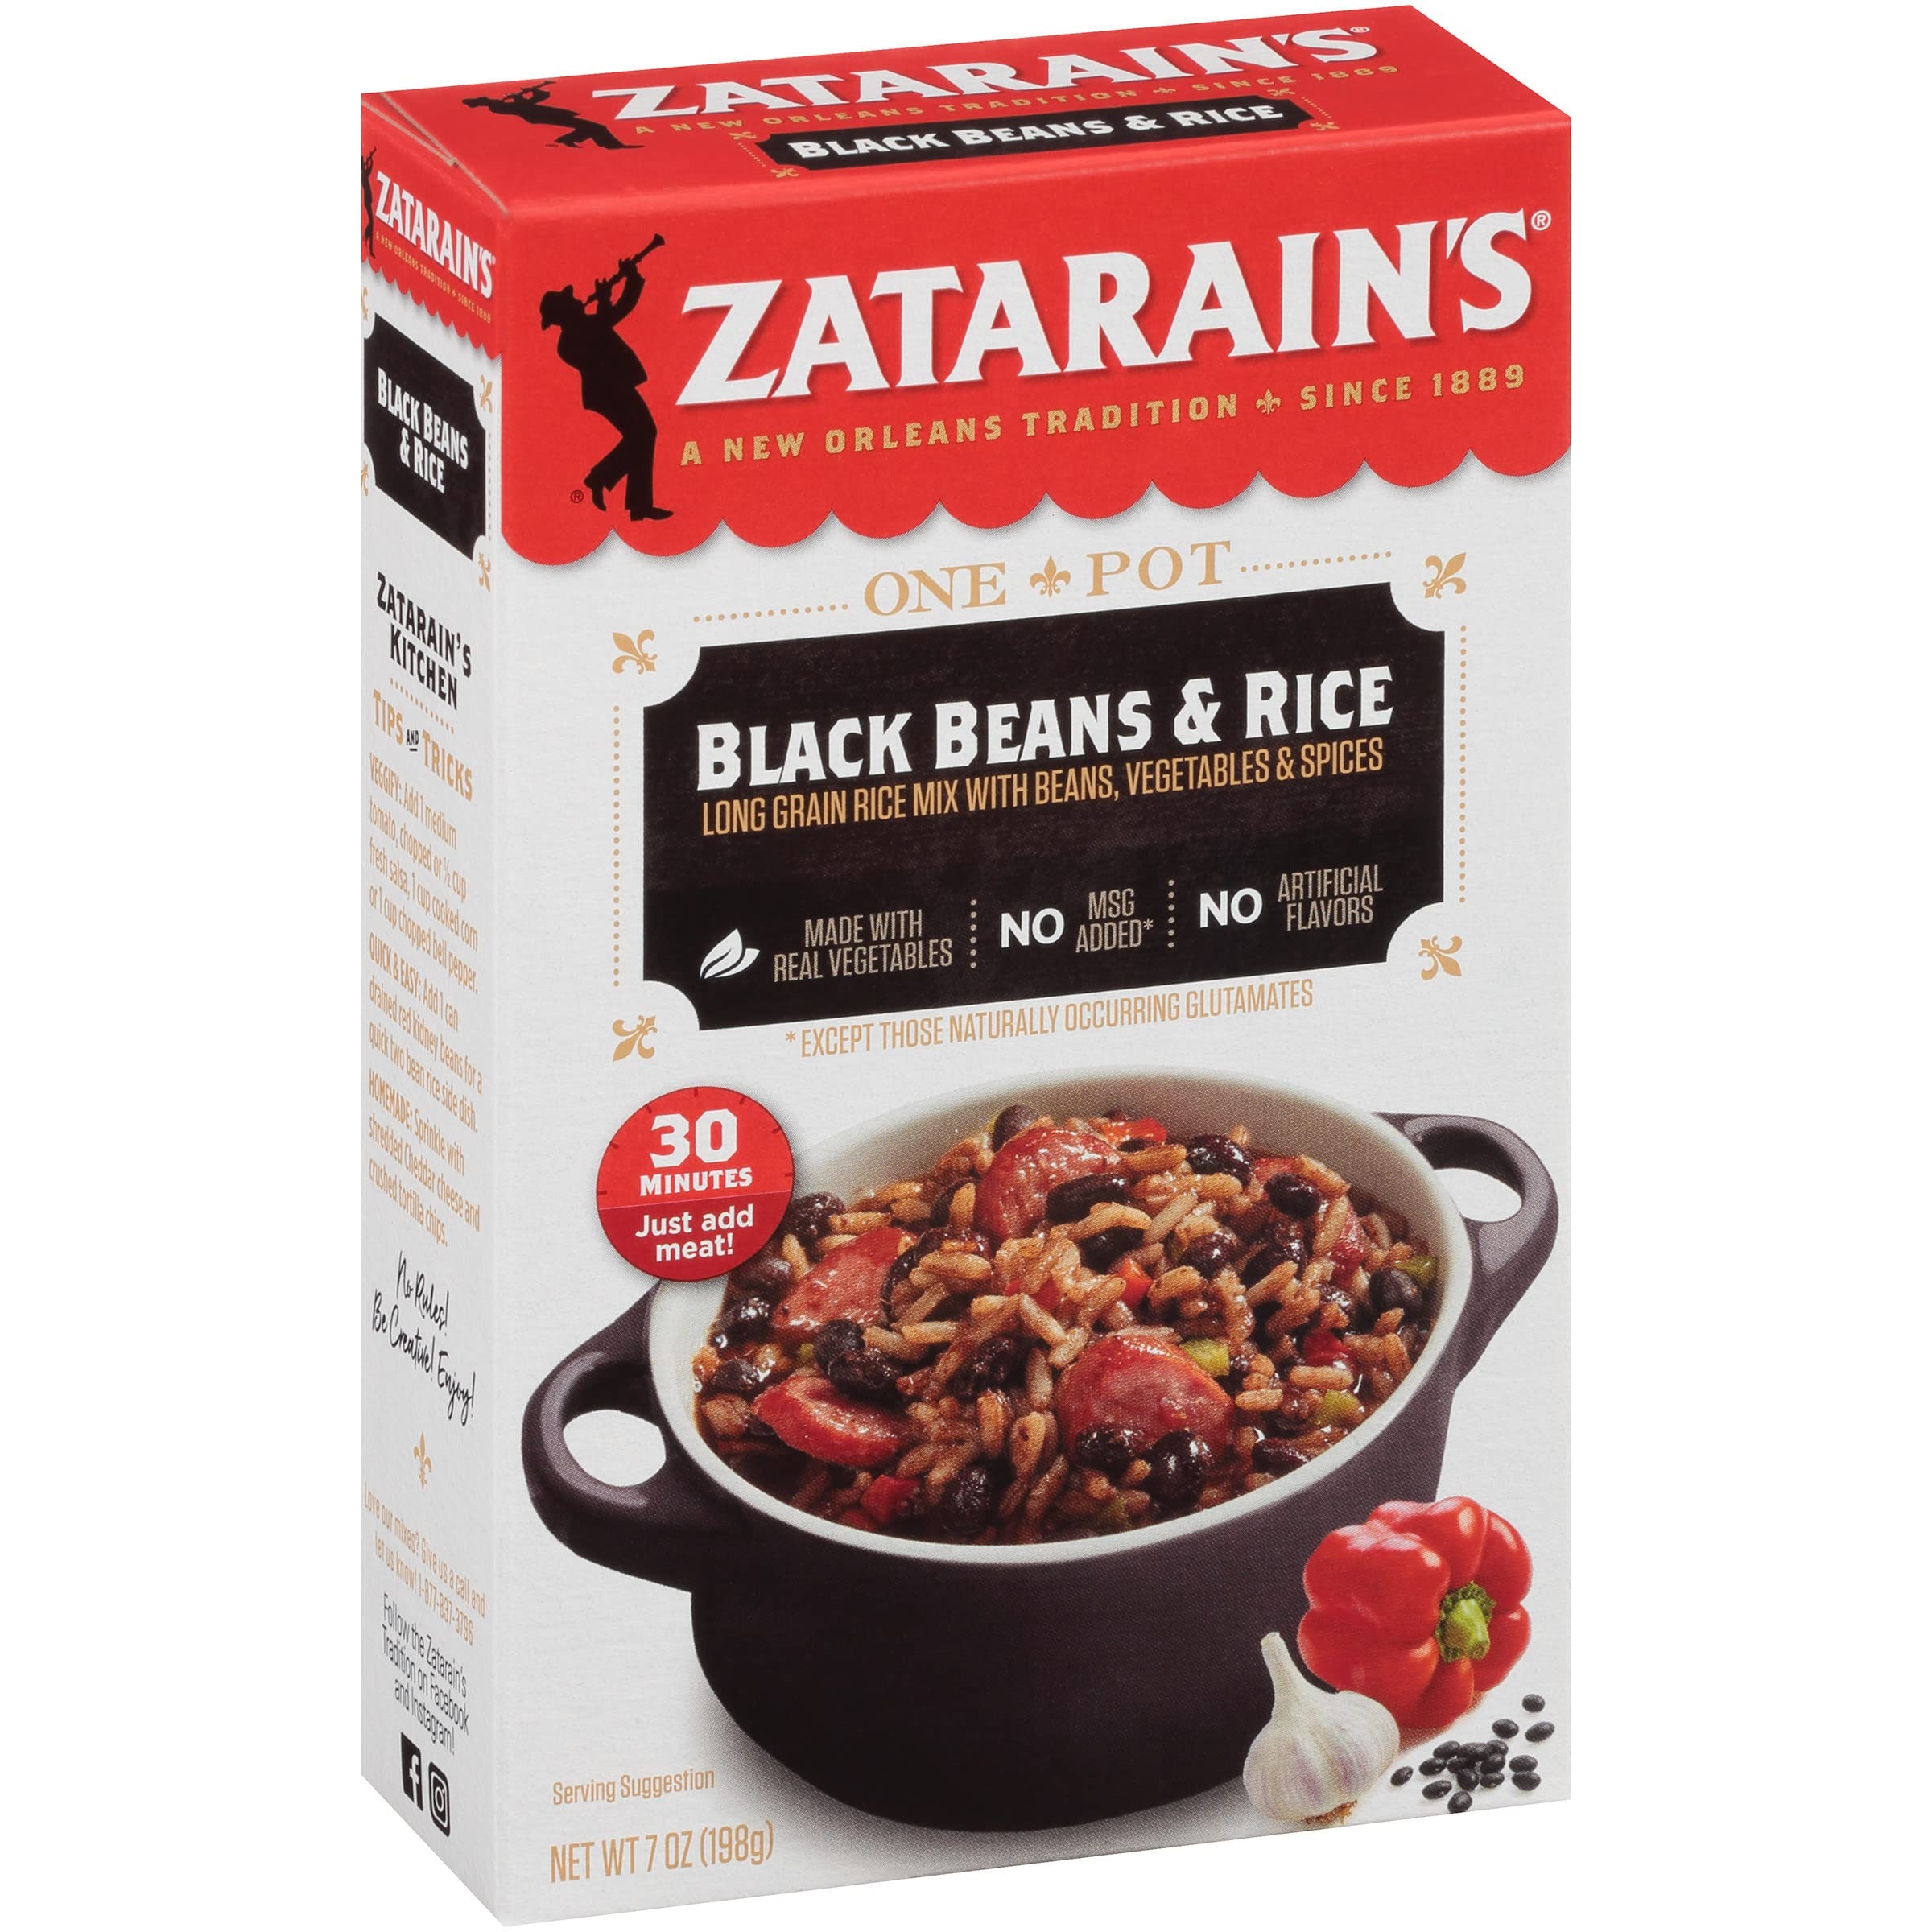
Item Name: Zatarain's Black Beans & Rice, 7 oz
Bullet Point 1: Features long grain white rice and pre-cooked black beans
Bullet Point 2: Traditional Creole dish with Caribbean influence
Bullet Point 3: Prepared and on the table in less than 30 minutes
Bullet Point 4: Serve as a side dish or complete meal with the addition of meat
Bullet Point 5: Can be made on the stove top or in the microwave
Value: 7.0
Unit: Ounce

Price: 1.89